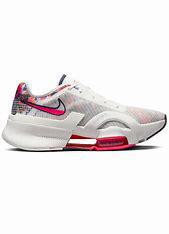
Brand: Nike
Model: Air Zoom Superrep